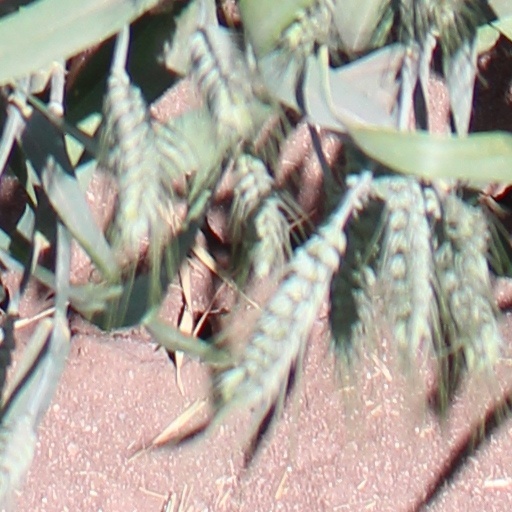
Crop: wheat